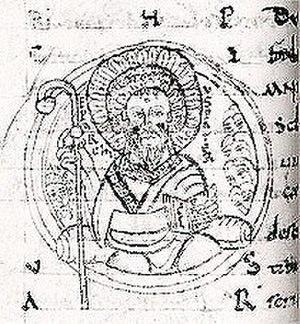
Adémar de Chabannes ou Adémar, Ademarus Engolismensis, est un moine, chroniqueur et compositeur français du Moyen Âge de l'abbaye Saint-Martial de Limoges.